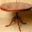
Label: table